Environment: real
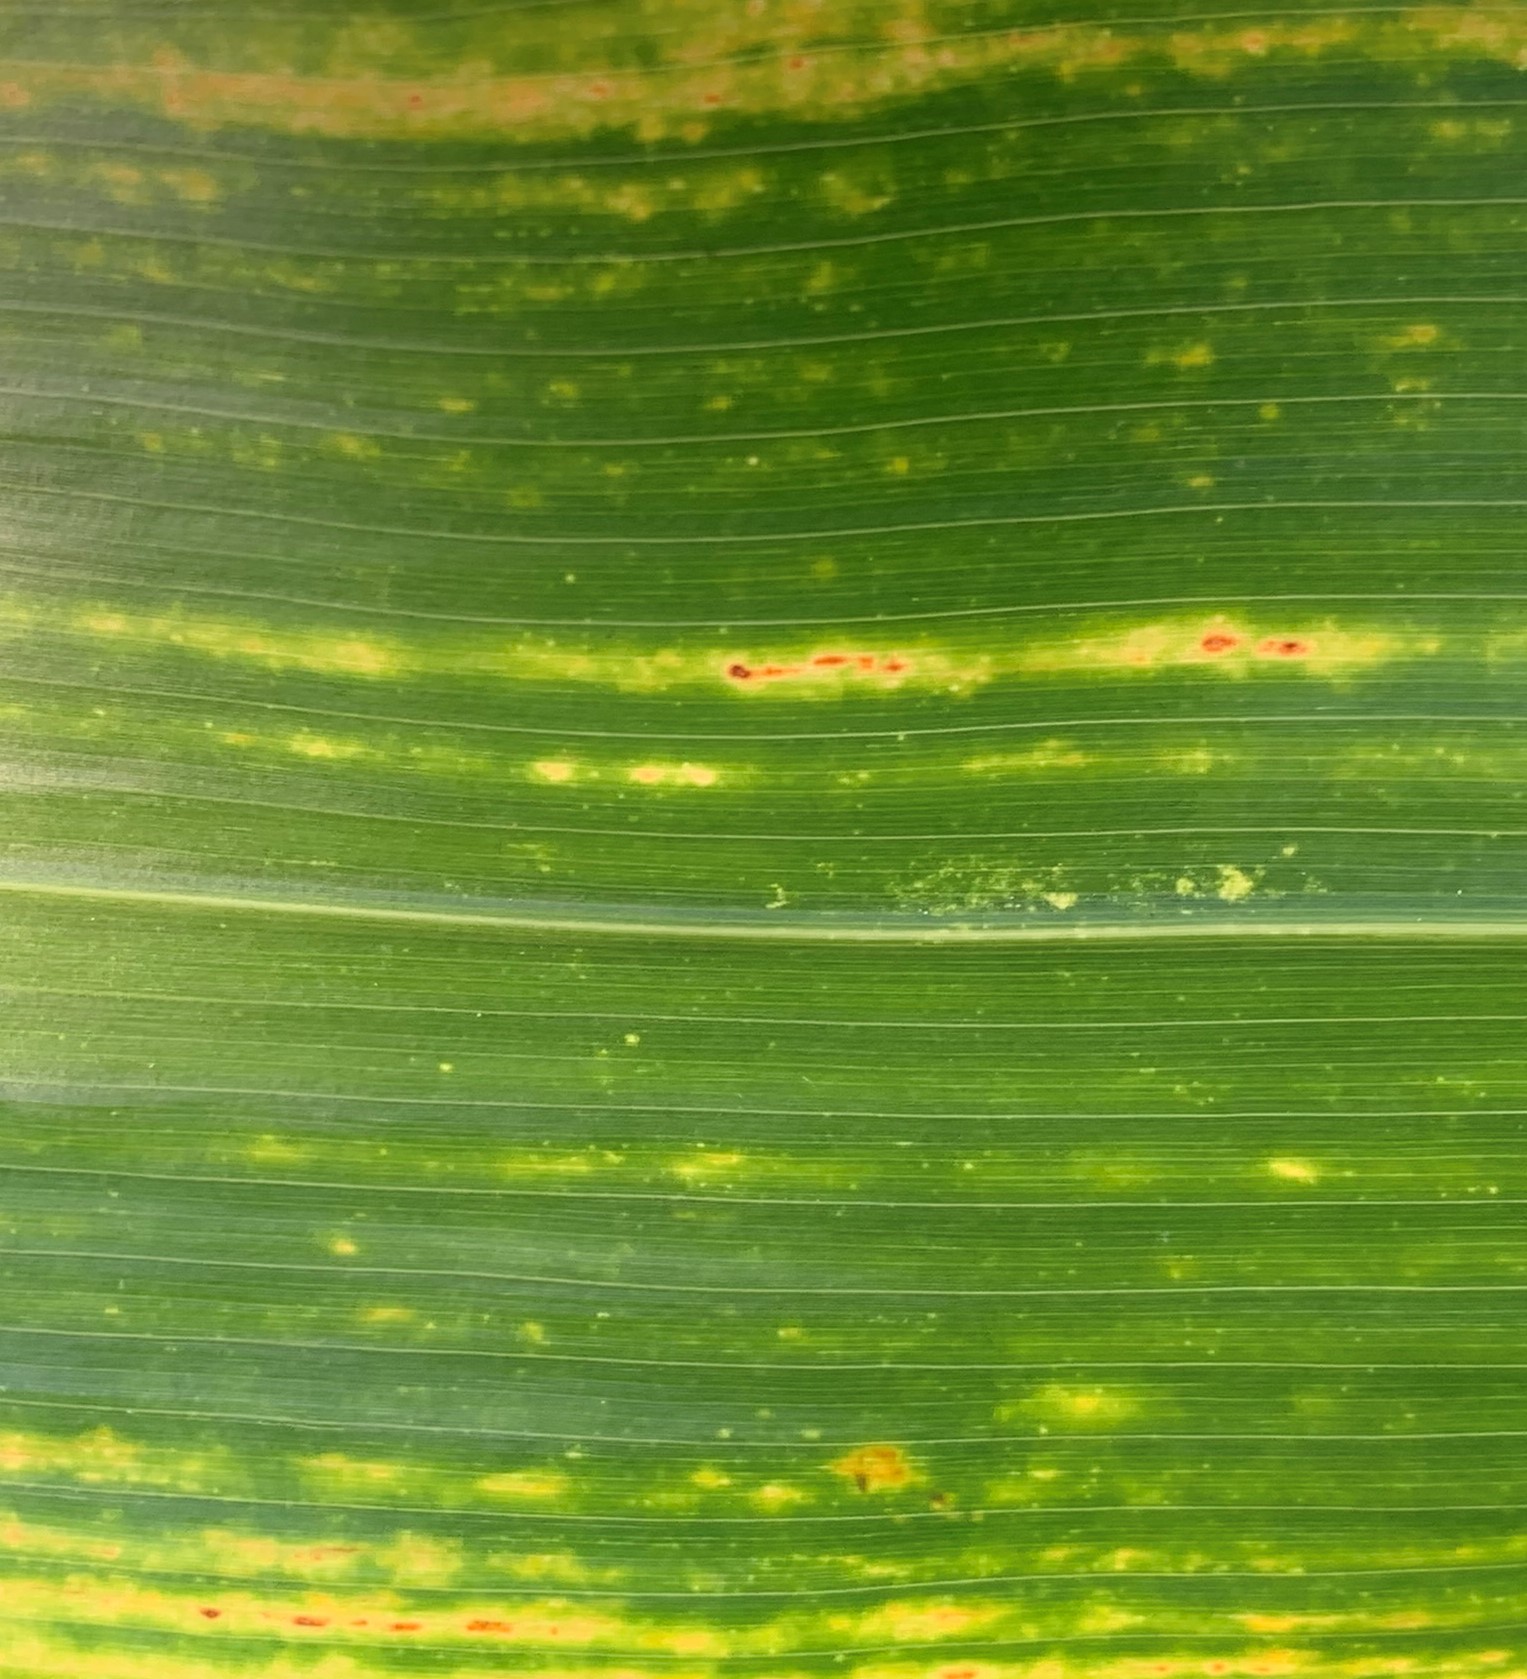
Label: lethal_necrosis